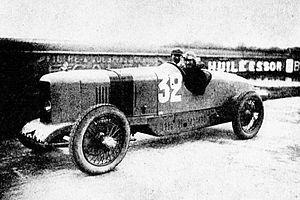
Maurice Rost vainqueur du Grand Prix de Provence en 1926, sur Georges Irat.
Le Grand Prix automobile de Provence est un Grand Prix pour Formula libre organisé à trois reprises durant la deuxième moitié des années 1920, à Miramas.
Maurice Rost, né le 13 octobre 1886 à Clichy et mort en 31 octobre 1958 au Vésinet à 72 ans, est un ancien pilote automobile sur voitures de sport, notamment de courses d'endurance, ainsi qu'un aviateur français.